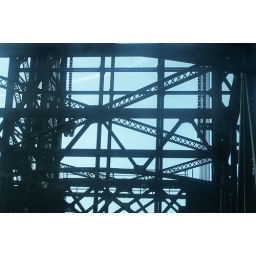
A look up through one of the lift towers on the Wittpenn (Rt. 7) lift bridge in Kearny, NJ